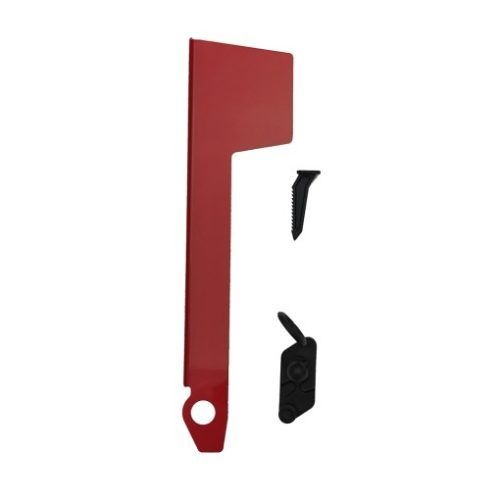
Architectural Mailboxes Aluminum Replacement Flag Kit
– Quick fix for broken or missing flag – Bright red easily alerts mail carriers – Made of rust-proof aluminum – Includes flag, bracket, assembly hardware and instructions When a replacement aluminum mailbox flag is needed, the Replacement Flag Kit answers the challenge. The kit includes an aluminum flag that will not rust, along with mounting hardware, so that installing the replacement flag is a snap. Fits most mailboxes.
Brand: Architectural Mailboxes
Category: Home & Garden > Decor > Mailbox Accessories > Mailbox Flags